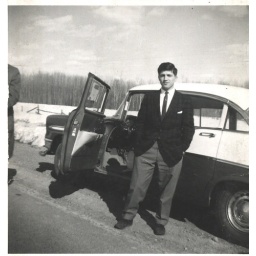
From the Sabbadin Family Collection of the Pier 21 Society. Young Italian man standing near car